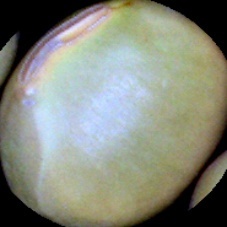
Label: Immature